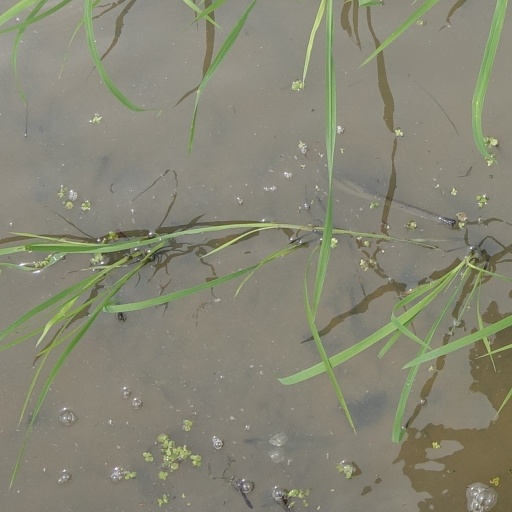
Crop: rice